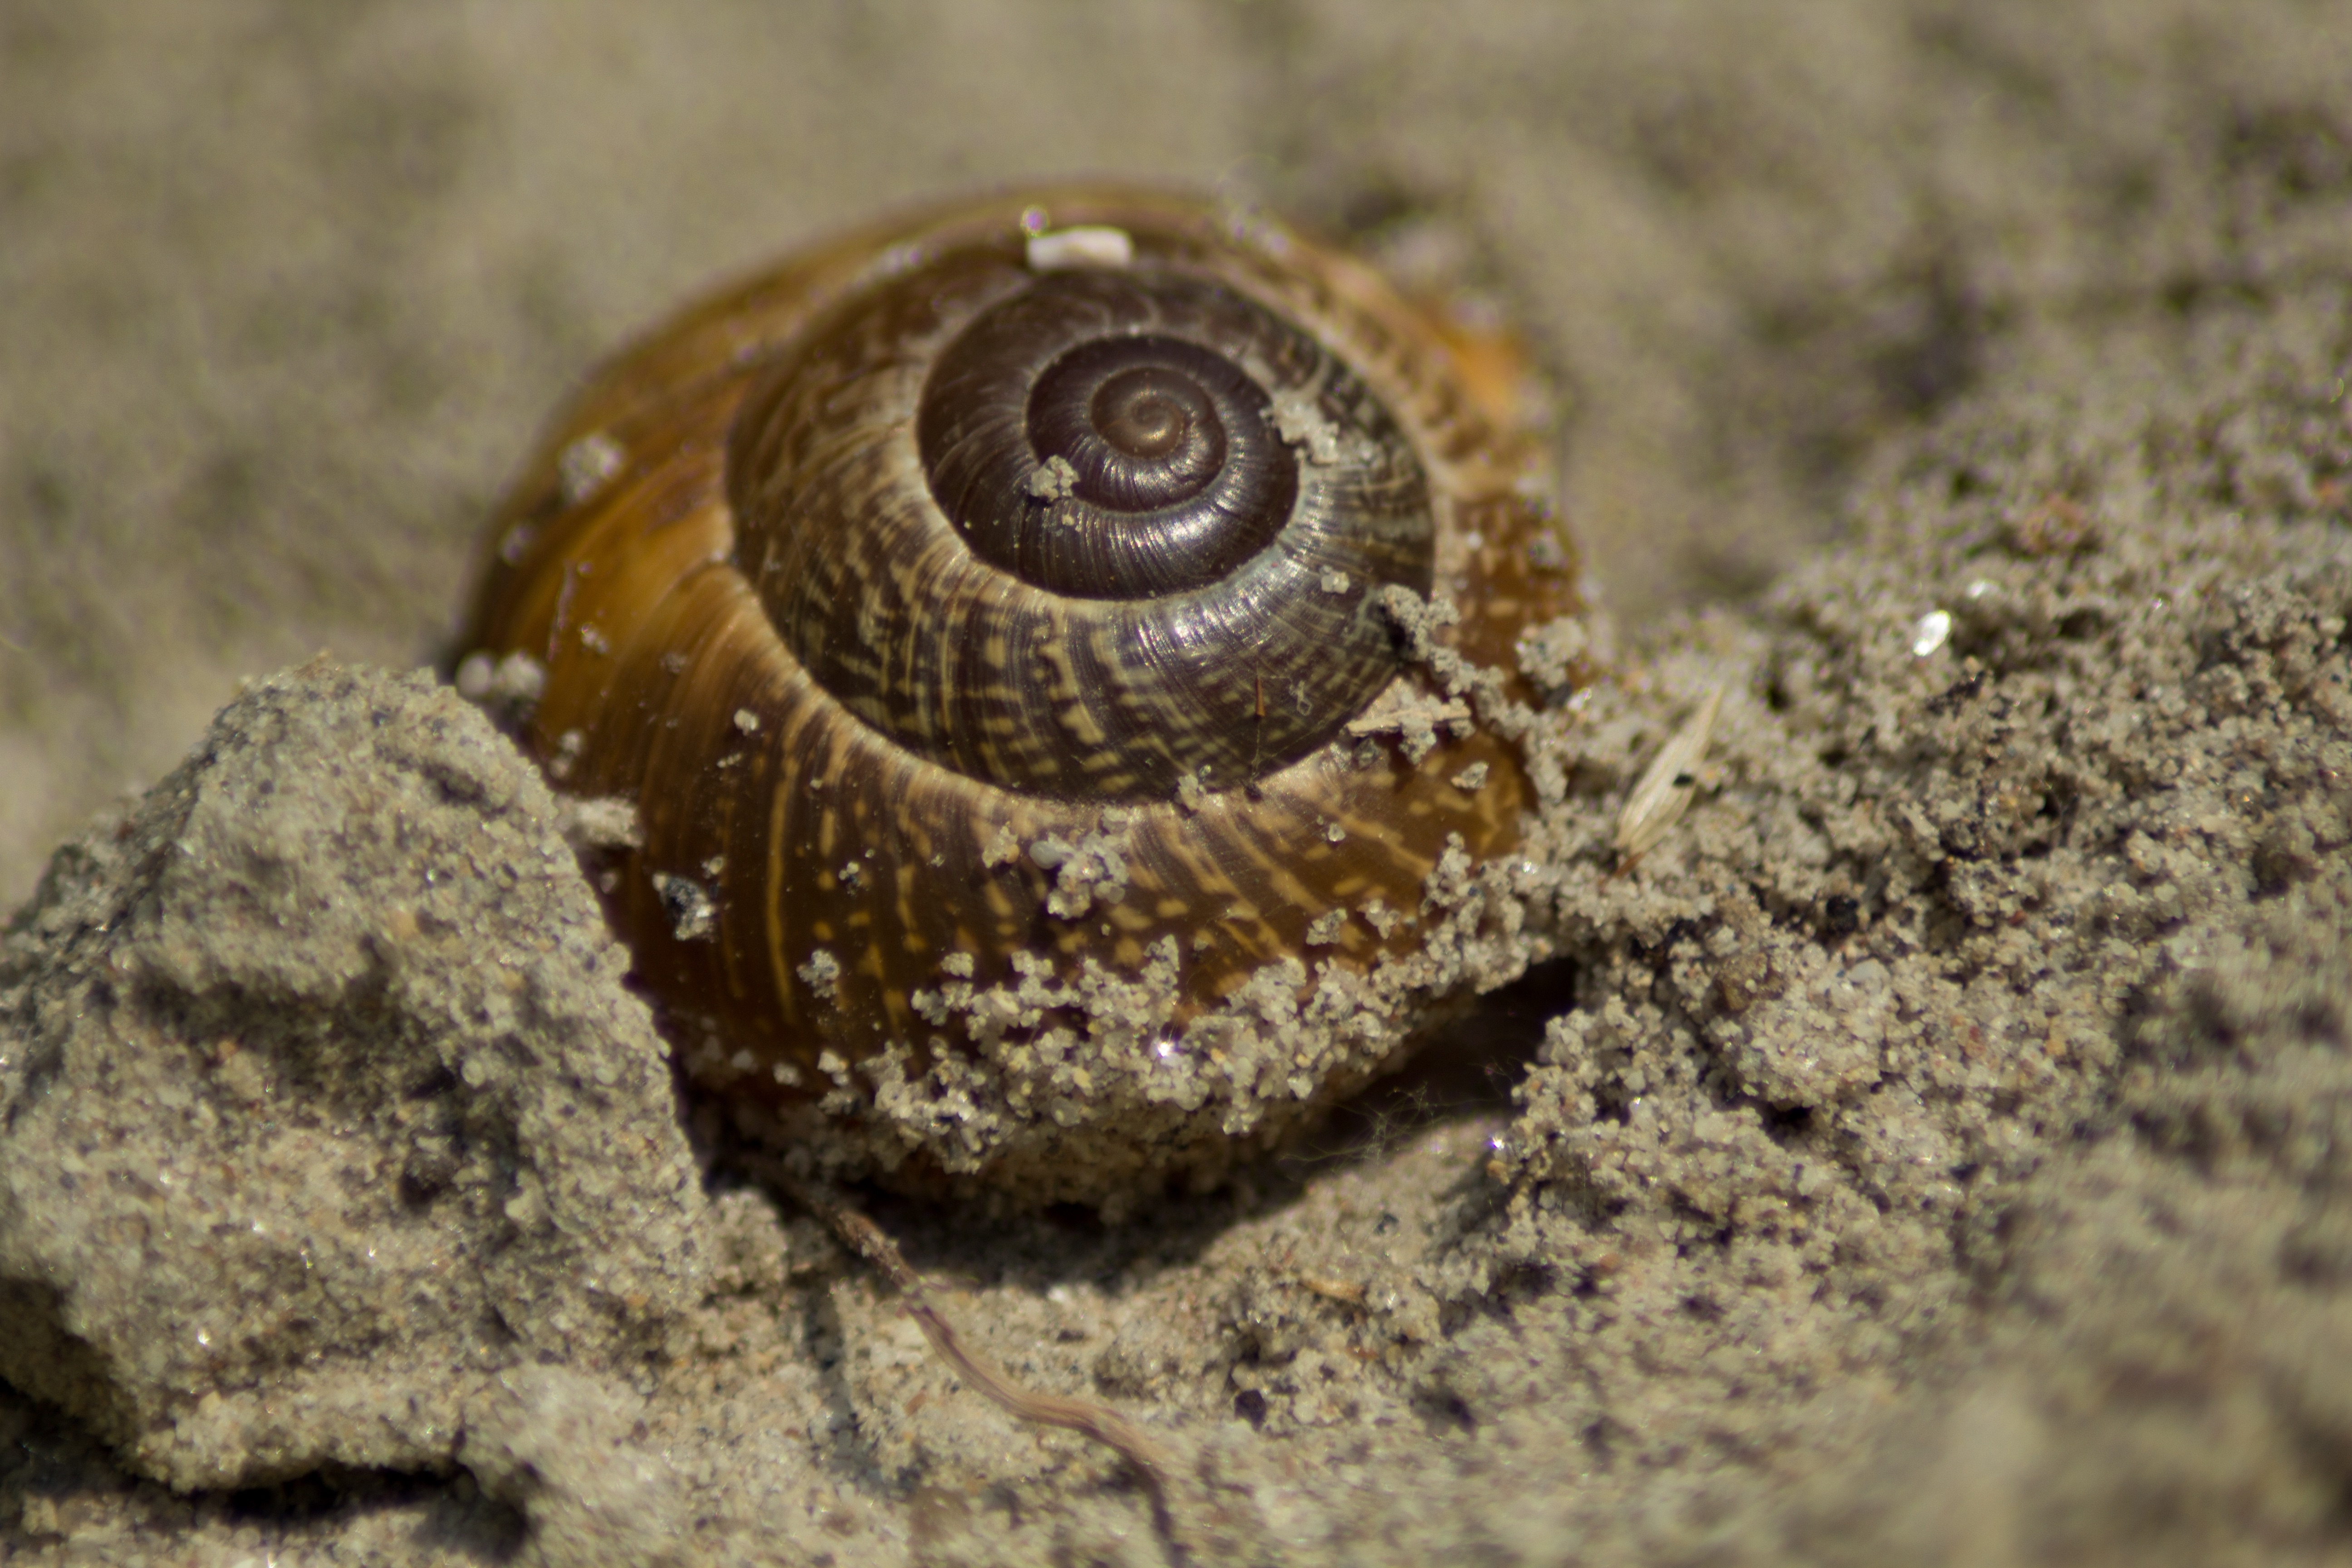
wildlife, soil, fauna, invertebrate, close up, snail, molluscs, macro photography, sea snail, marine biology, snails and slugs